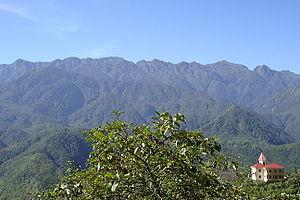
Le Hoàng Liên Sơn est une chaîne de montagnes du Nord du Viêt Nam et du Sud de la Chine, située à l'extrémité orientale des prolongements de l'Himalaya. Elle fait partie d'un ensemble montagneux encore plus grand, de plusieurs centaines de kilomètres de long, qui se poursuit au nord-ouest avec l'Ailao Shan. Son point culminant est le mont Phan Xi Păng, le plus haut du Viêt Nam, qui atteint 3 142 mètres d'altitude. Au sud-est de celui-ci domine un autre sommet, le Núi Kang Hô Tao, dépassant les 2 800 mètres. Encore plus à l'est, dans la province de Yên Bái, on rencontre le Phu Lương, troisième sommet du Viêt Nam avec 2 985 mètres. La topographie de la chaîne présente de forts dénivelés. La ville de Sa Pa s'est développée sur au pied du versant oriental du Phan Xi Păng. La chaîne abrite la réserve naturelle de Nui Hoang Lien dont le territoire englobe les crêtes du Phan Xi Păng et ses contreforts orientaux.